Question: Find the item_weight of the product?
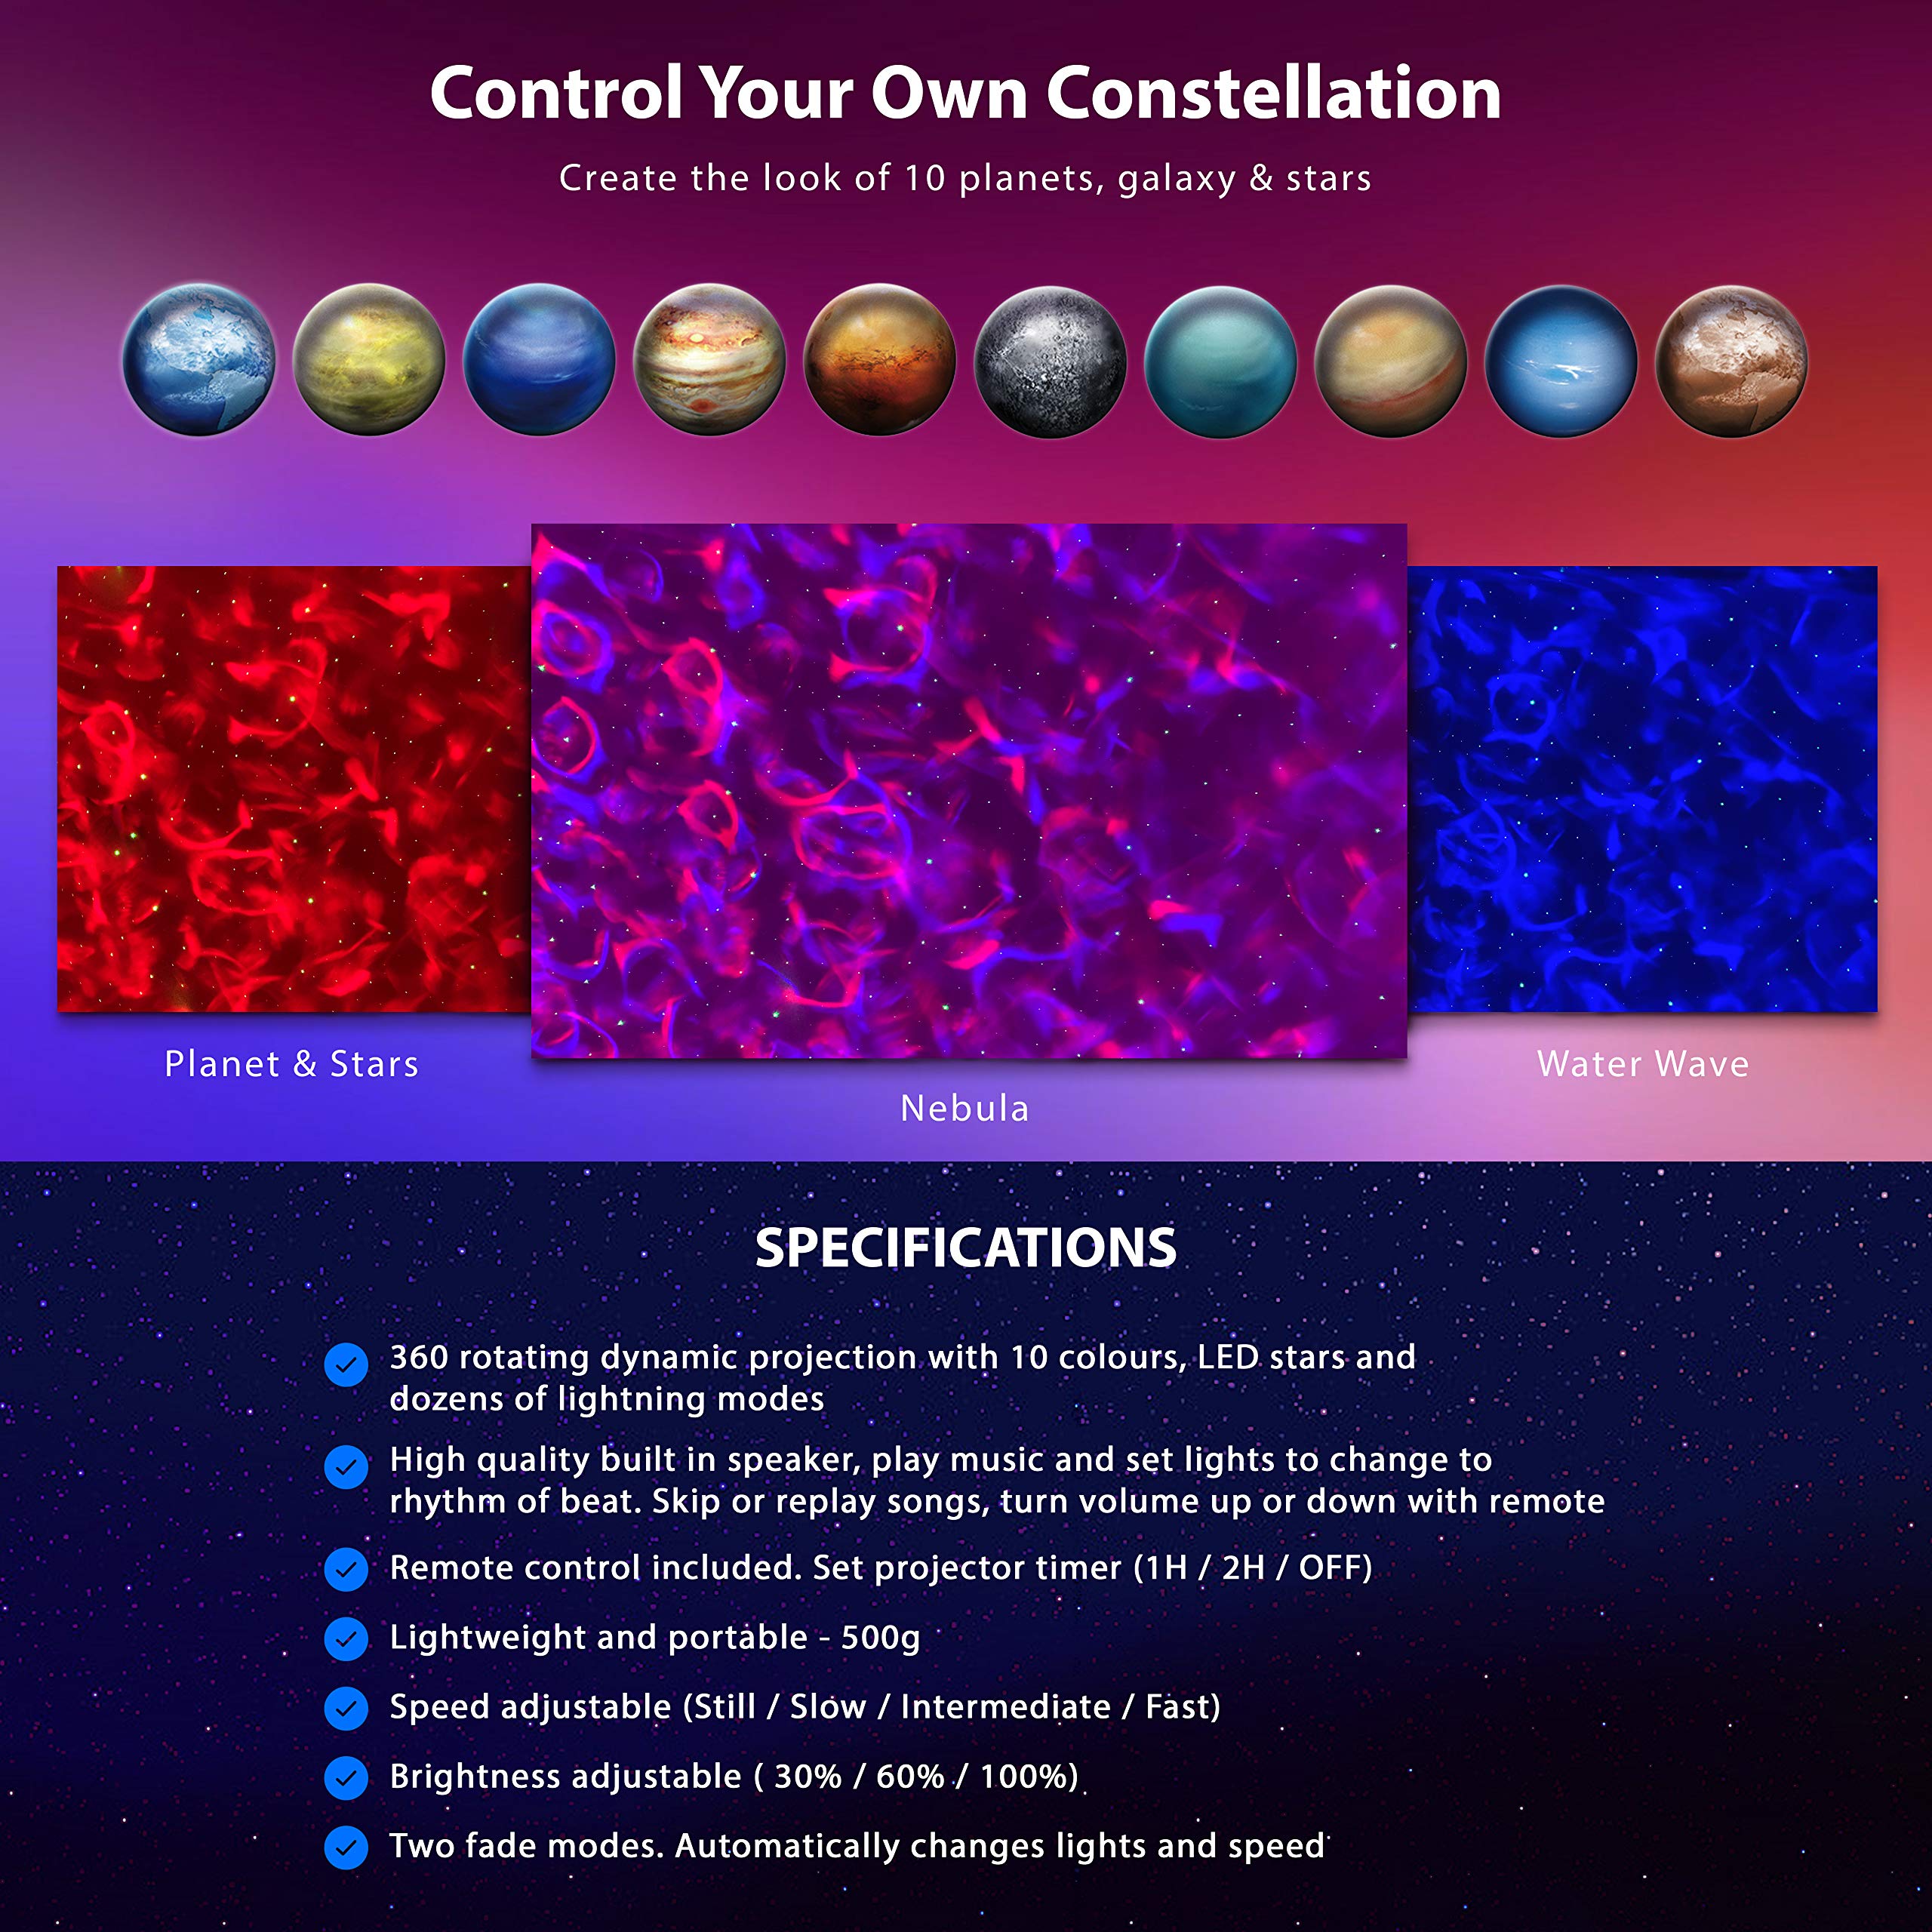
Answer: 500.0 gram